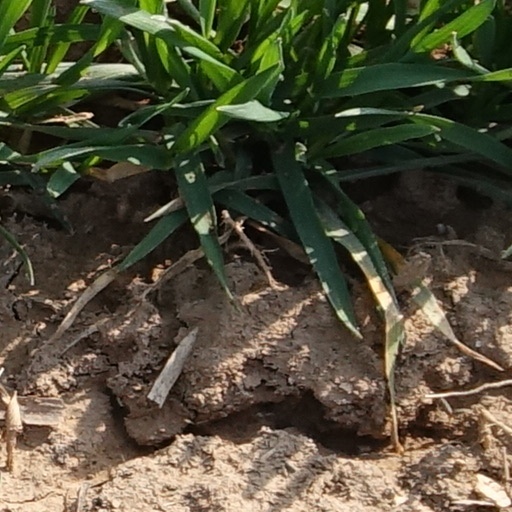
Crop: wheat